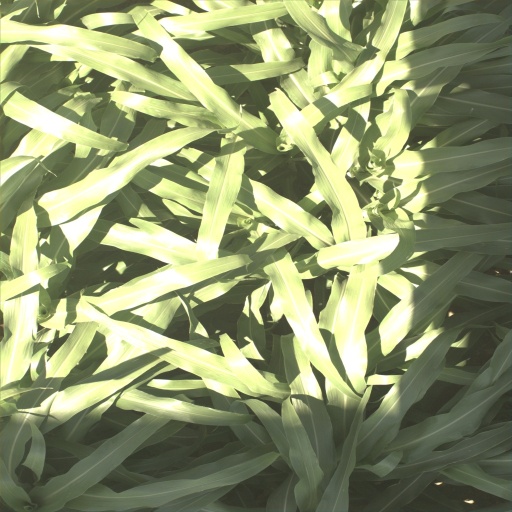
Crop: sorghum